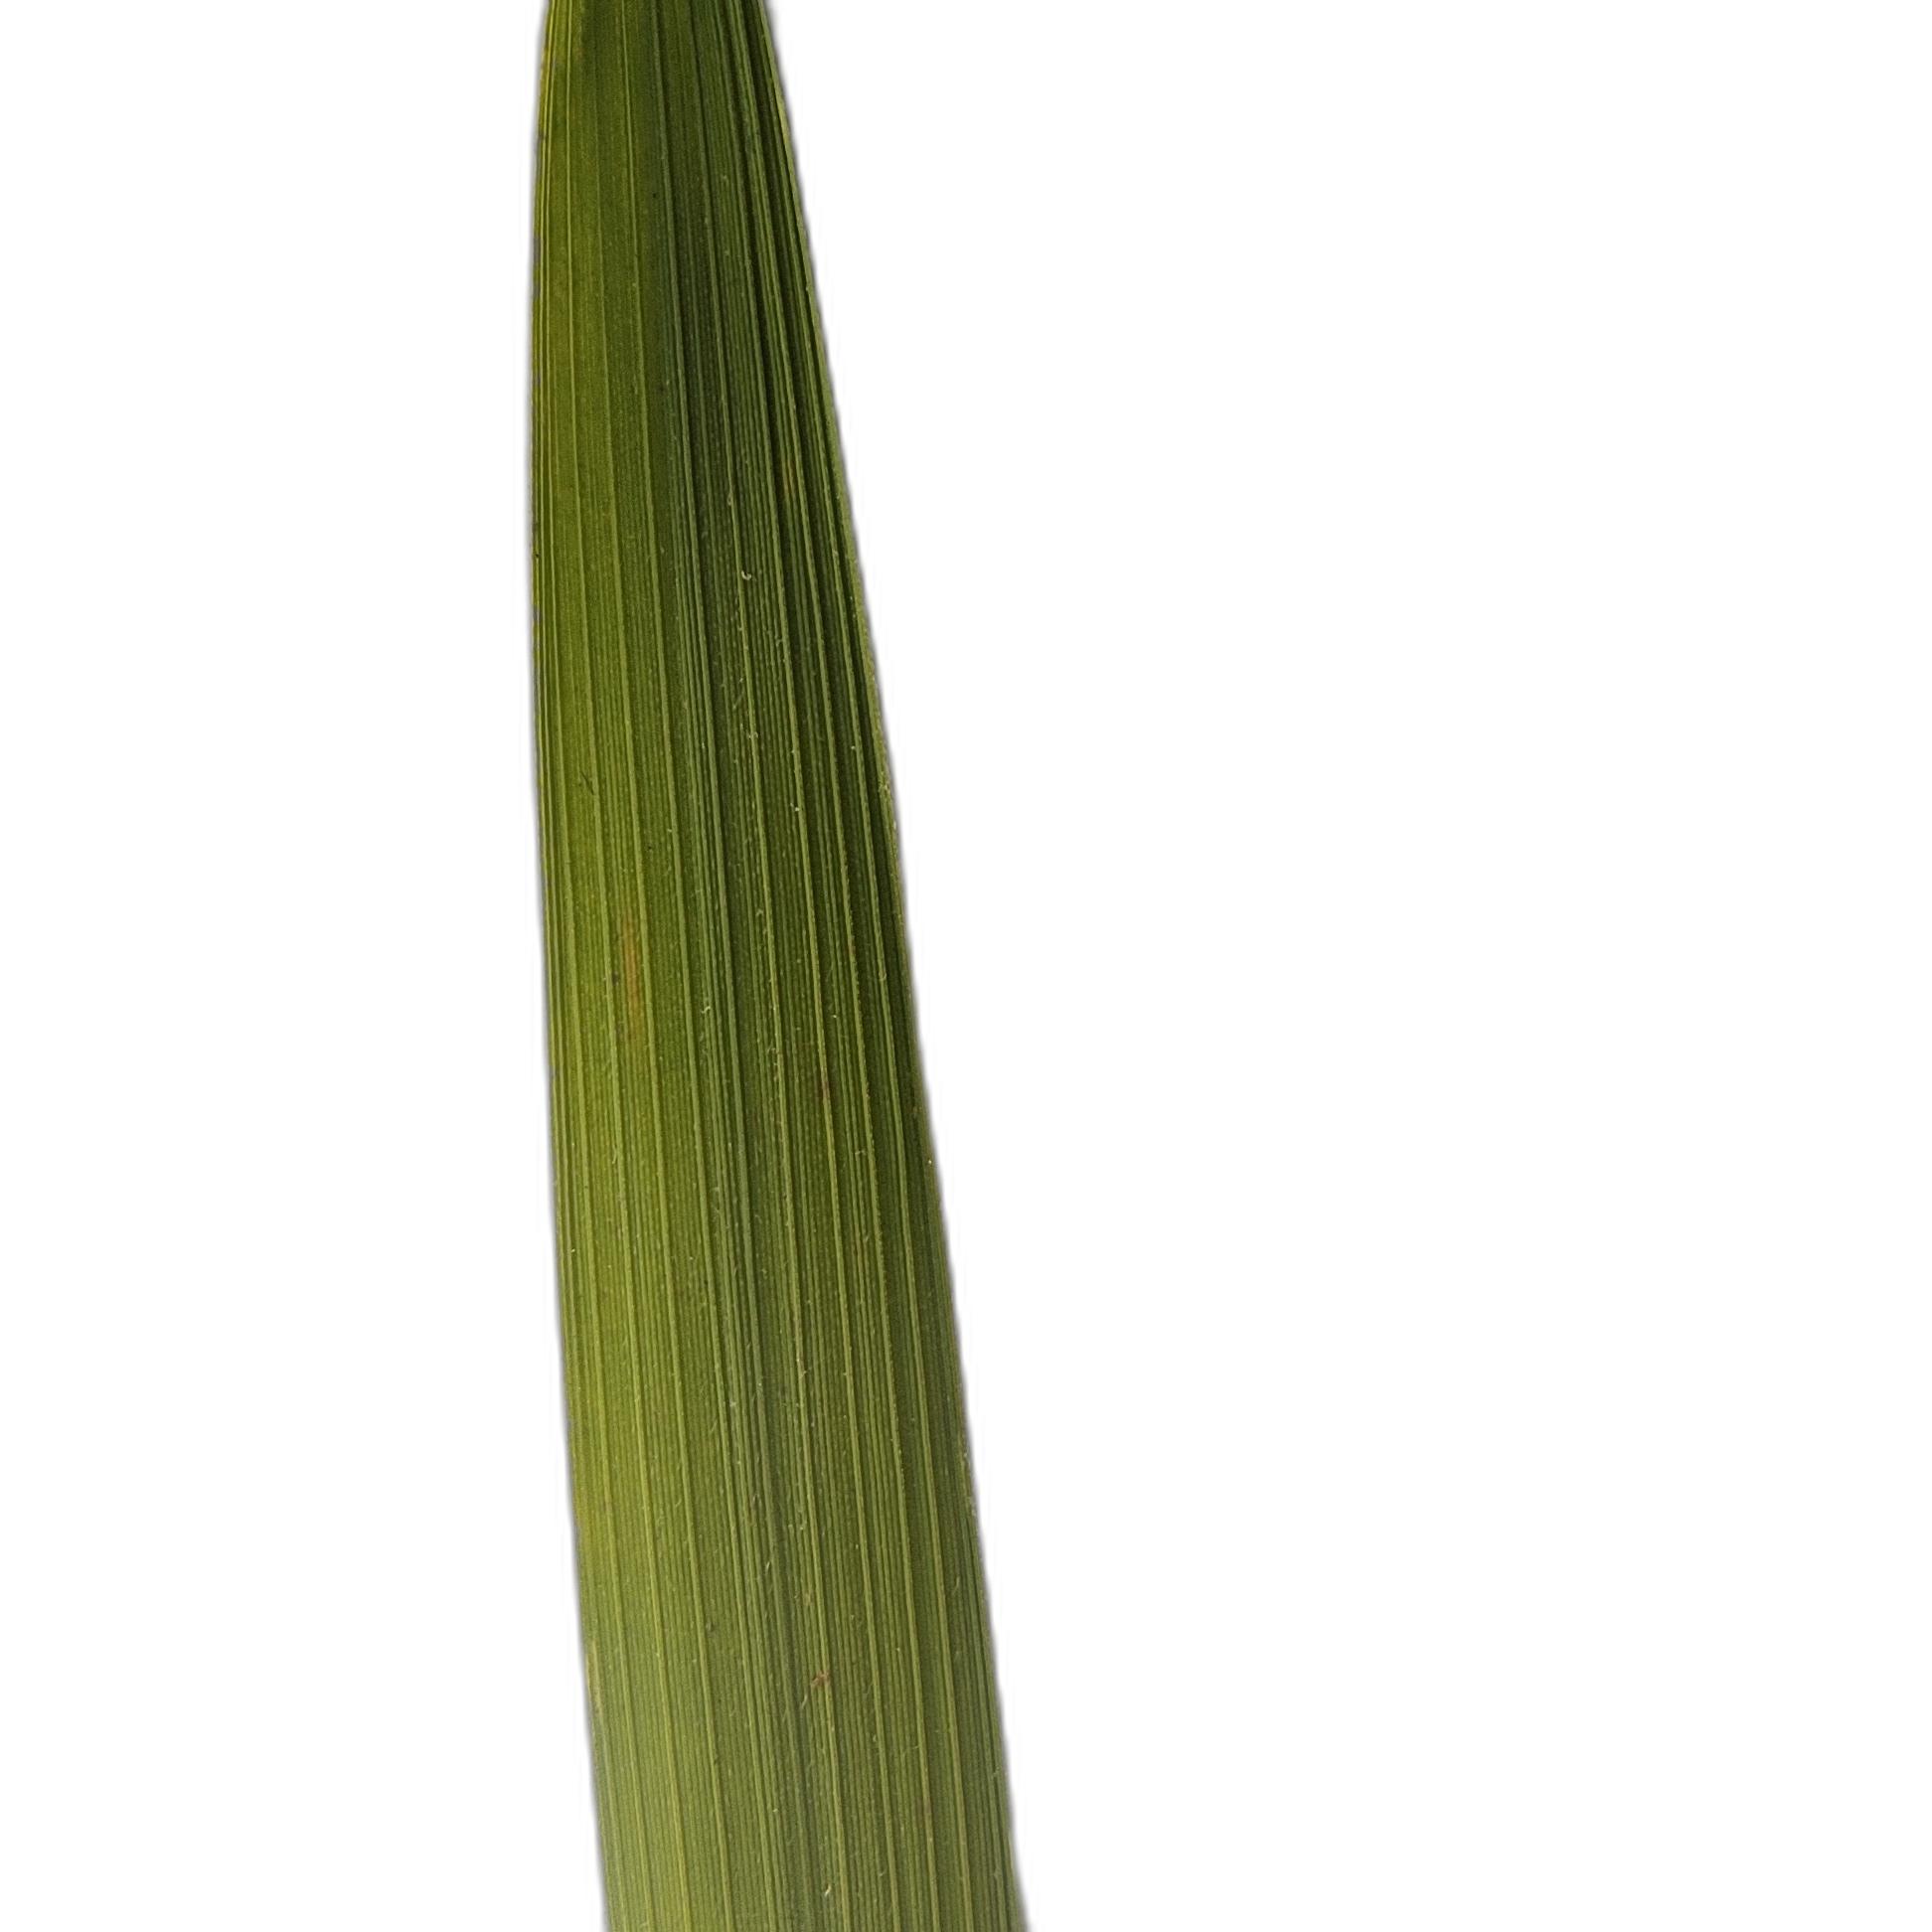
Label: Healthy